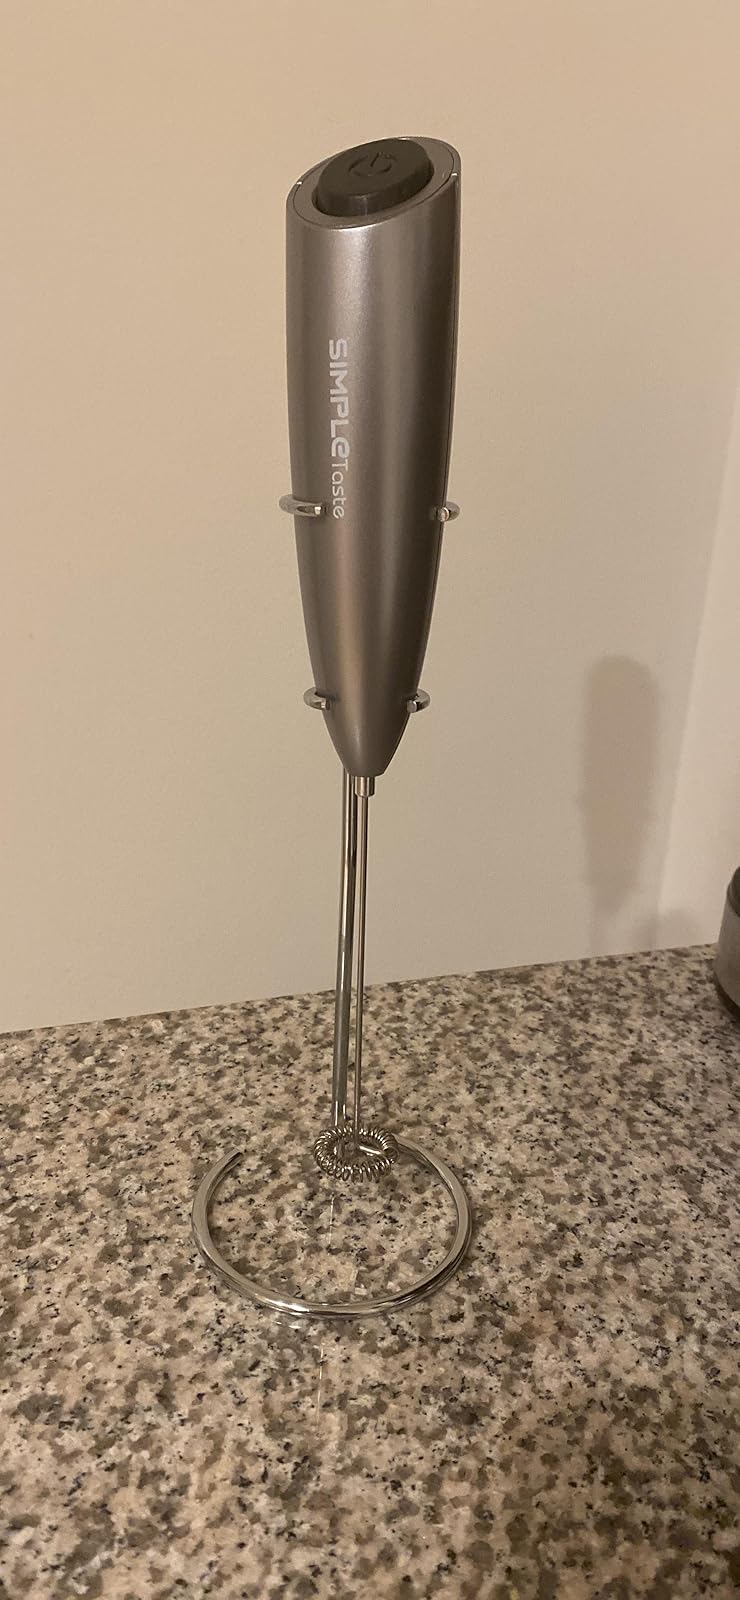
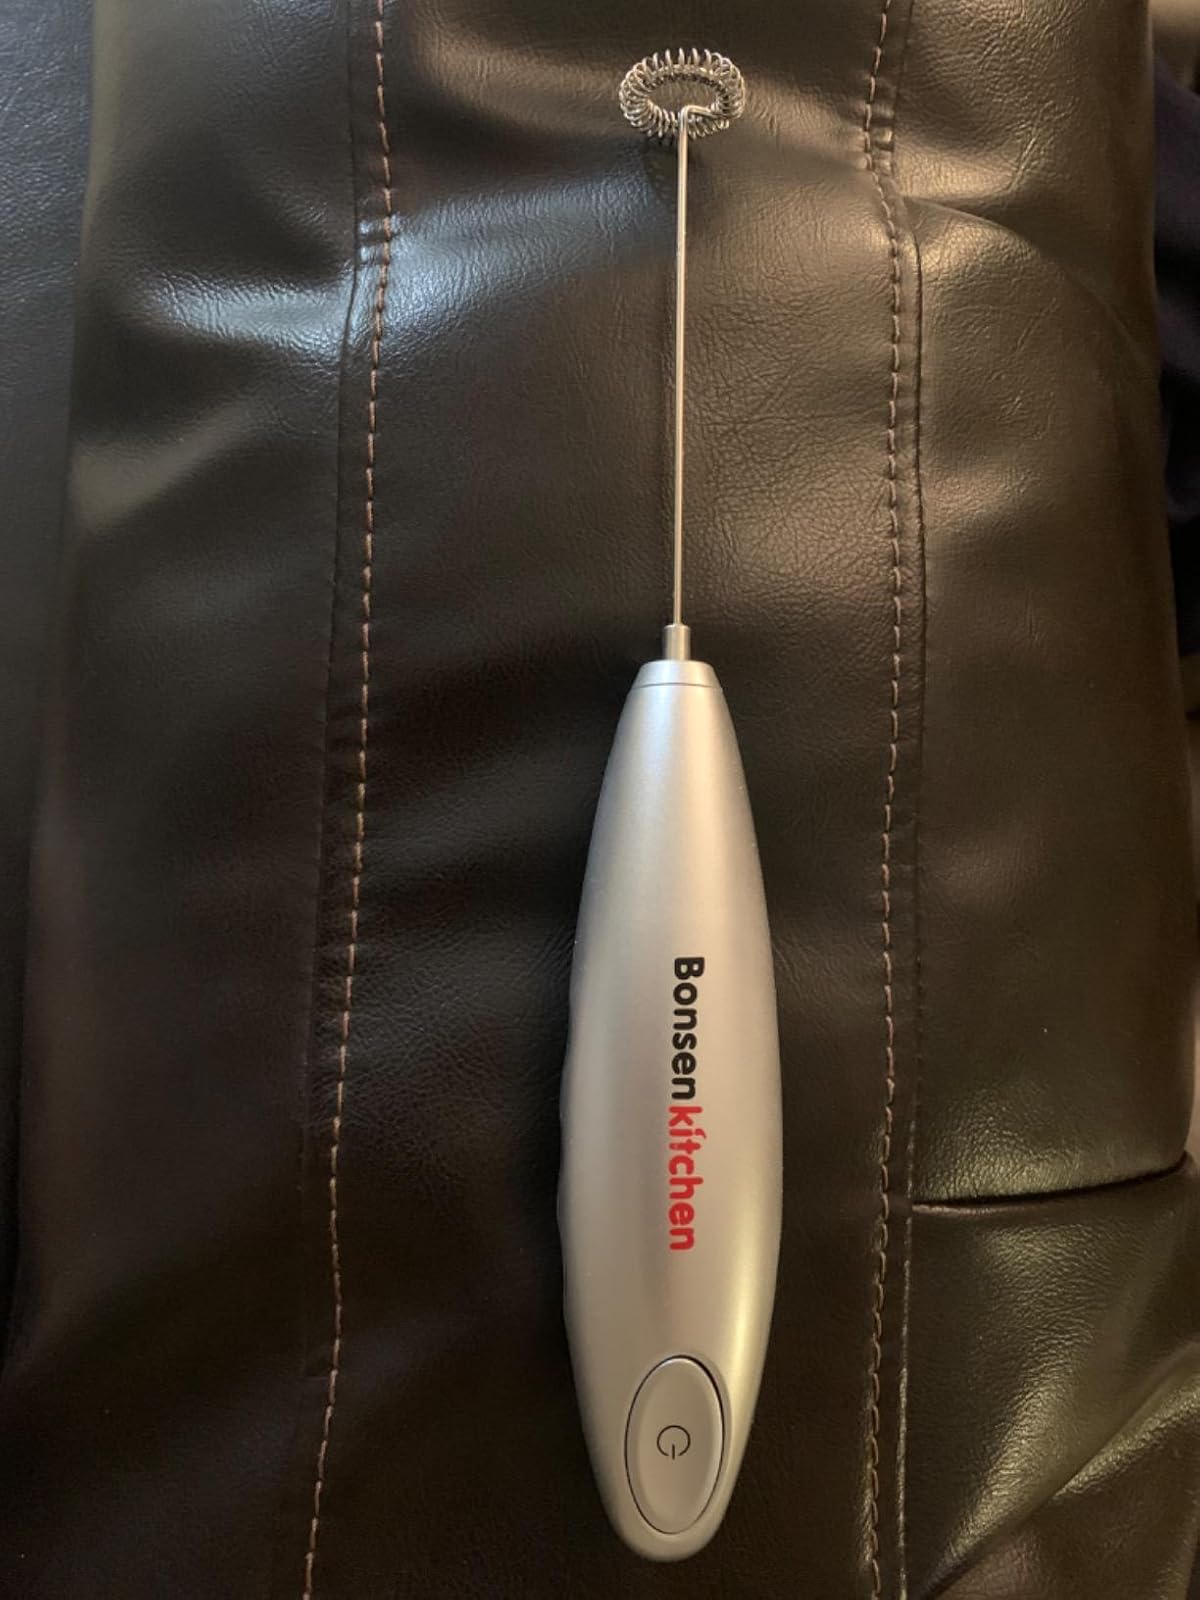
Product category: items_mixer
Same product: no